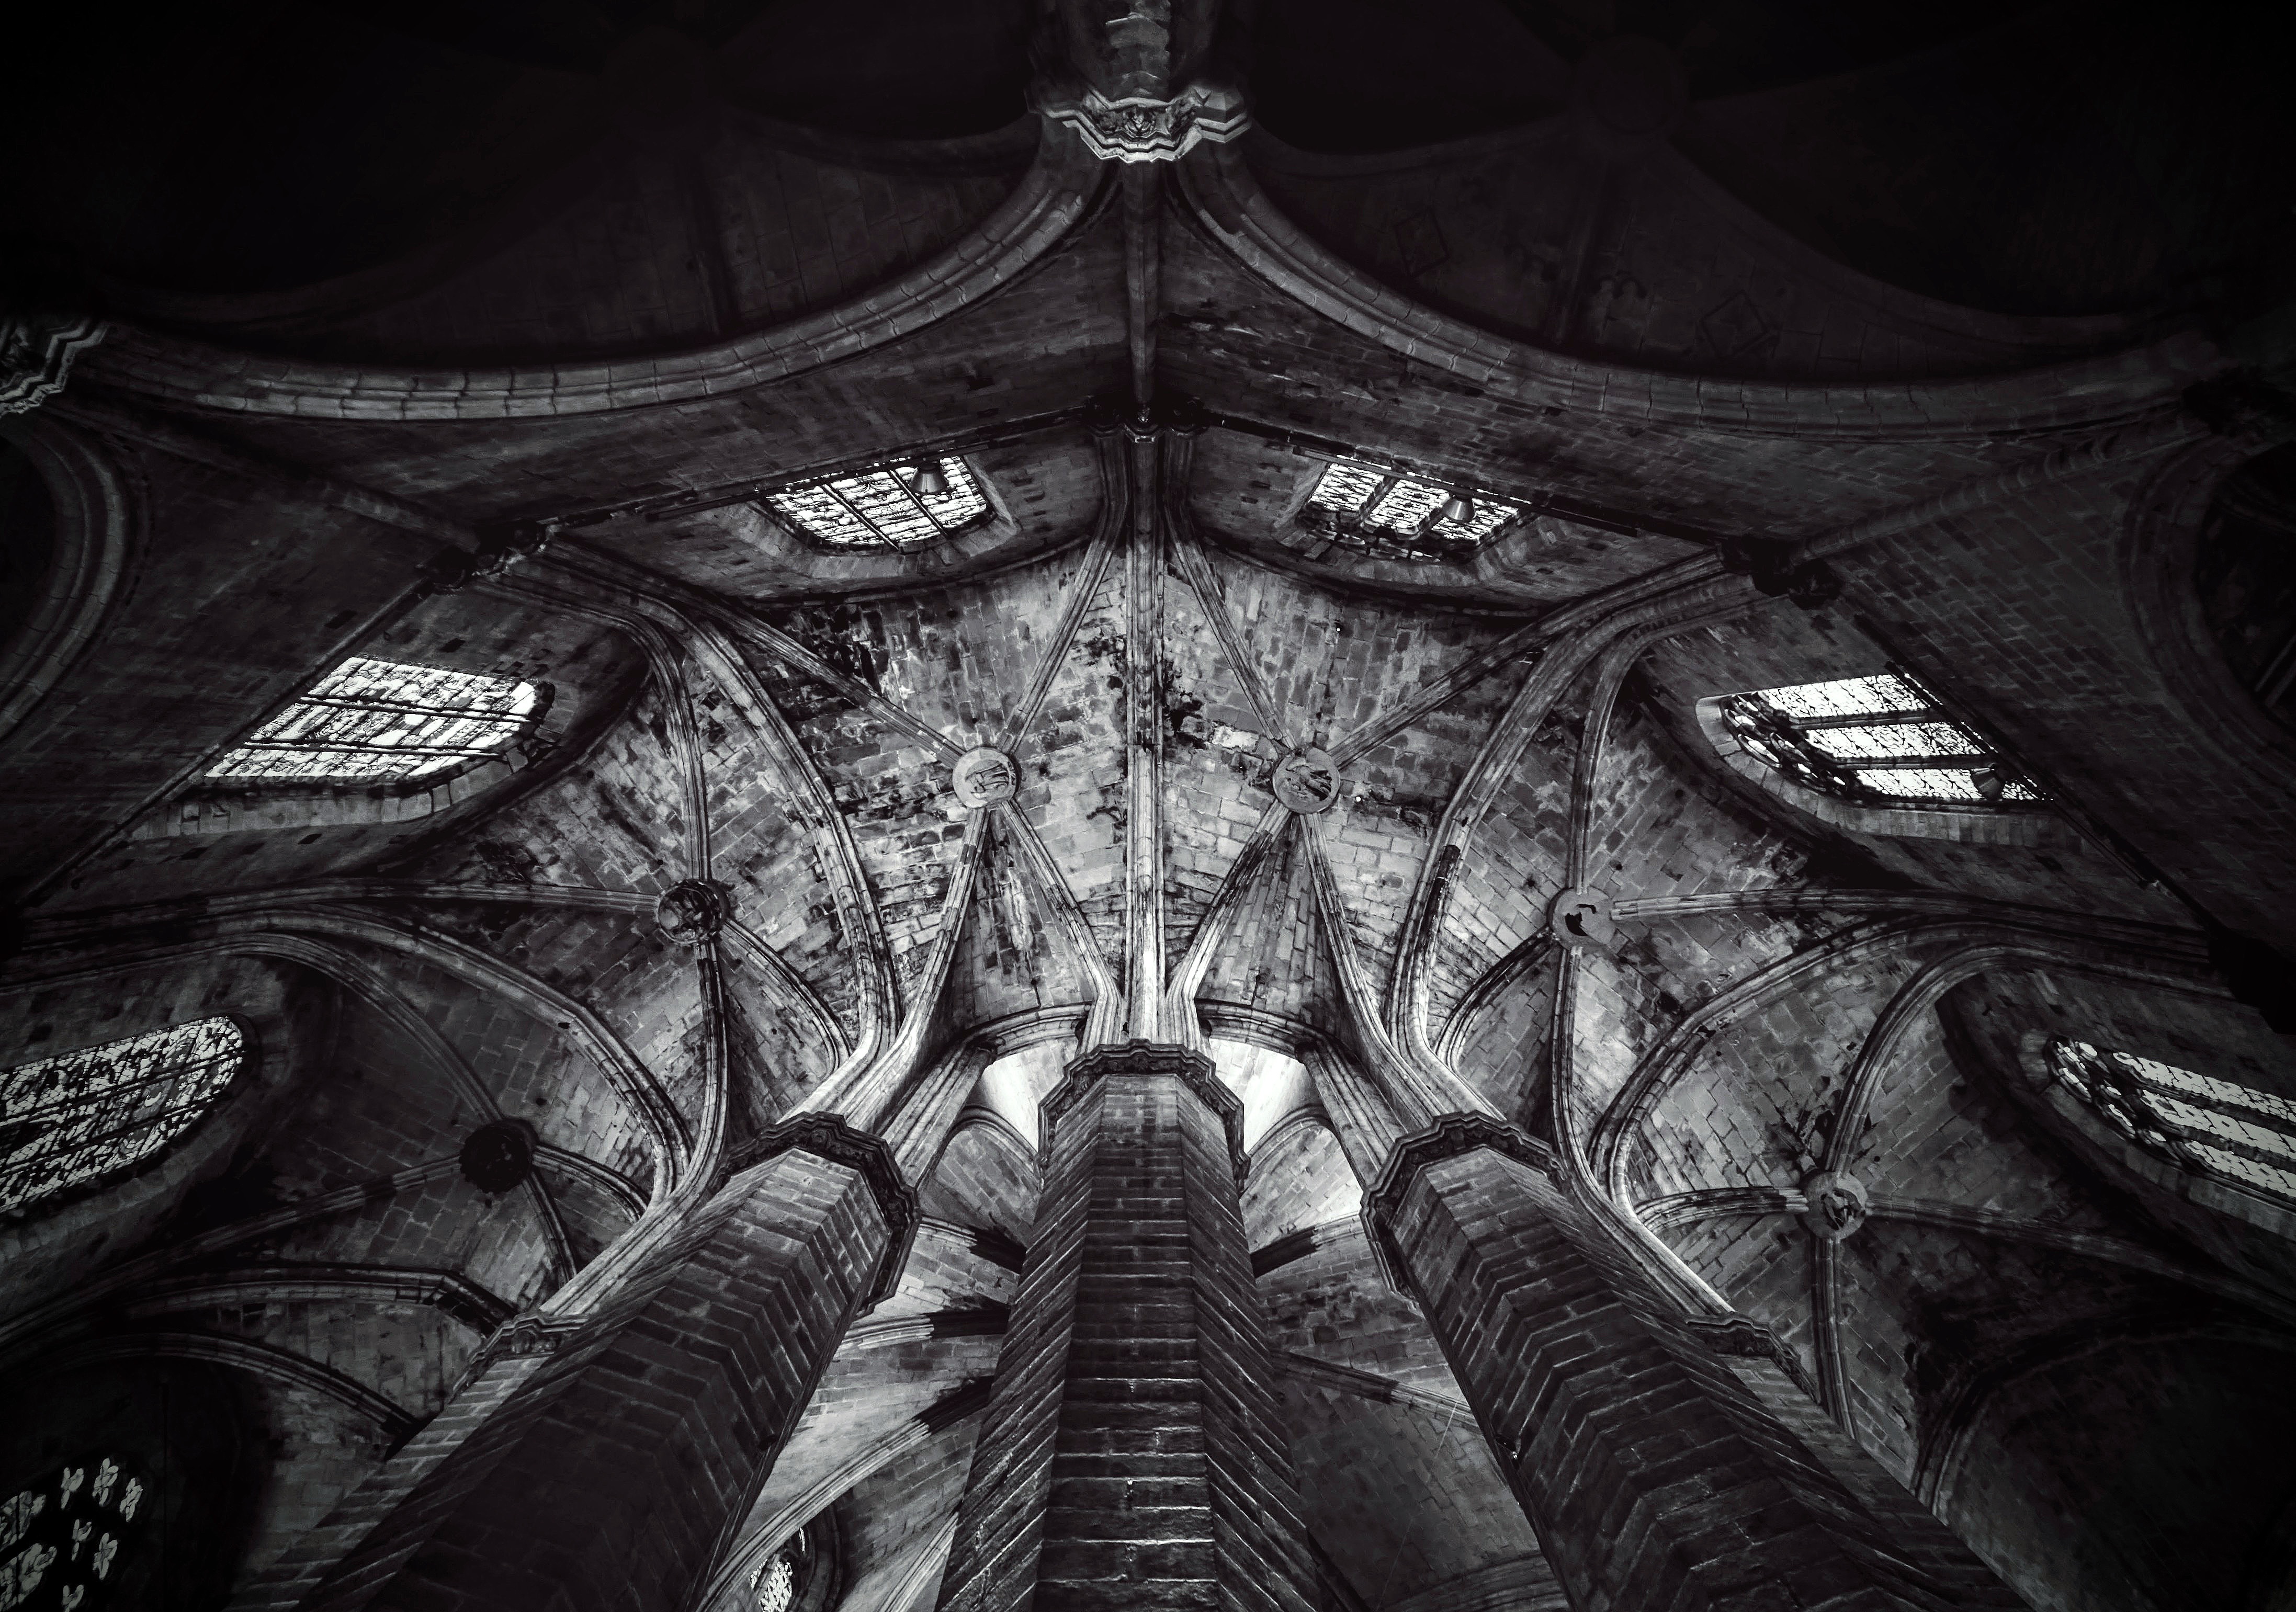
wing, black and white, architecture, perspective, building, darkness, clothing, black, monochrome, windows, pillars, symmetry, low angle shot, monochrome photography